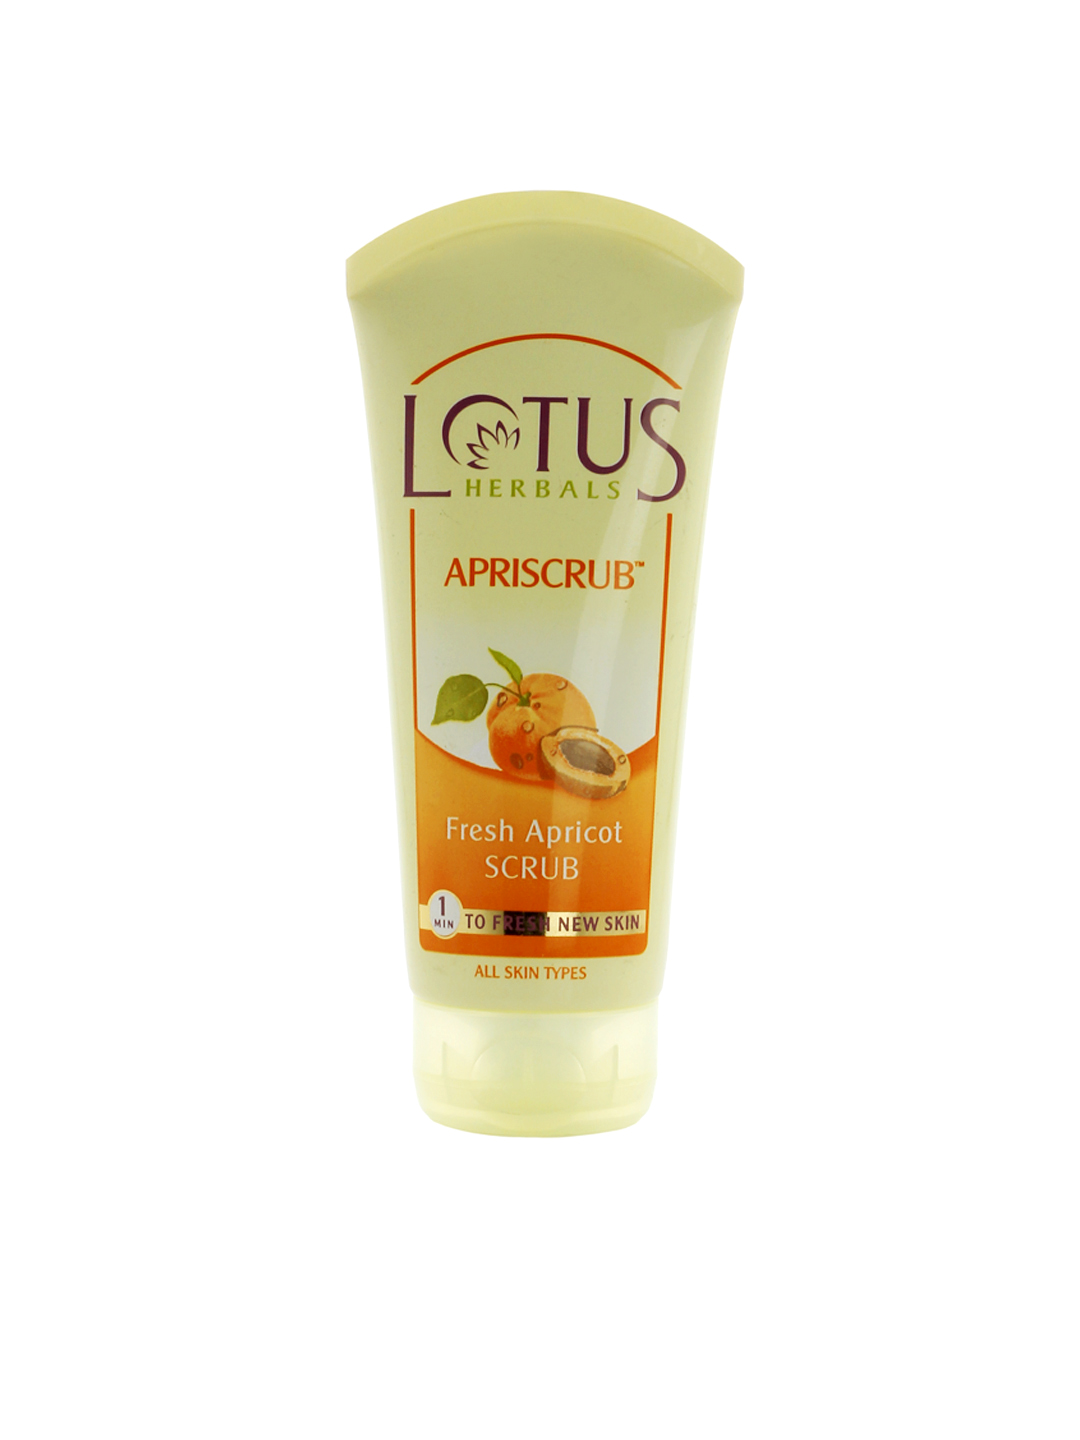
Lotus Herbals Apricot Scrub
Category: Personal Care / Skin Care / Face Wash and Cleanser
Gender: Women
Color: White
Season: Spring 2017
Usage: Casual